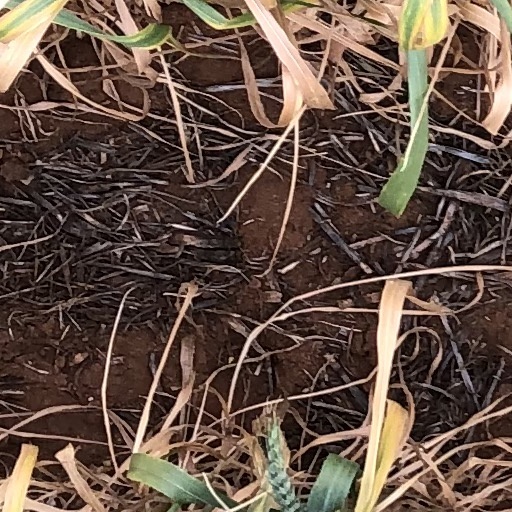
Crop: wheat